Glen Burtnik

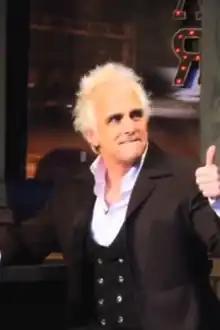

Glen Burtnik (born Glenn Burtnick; April 8, 1955) is an American singer, songwriter, entertainer and multi-instrumentalist, best known as a member of Styx from 1990-1991 and again from 1999-2003. Burtnik is originally from North Brunswick, New Jersey, in the Raritan Bayshore, of the larger Jersey Shore and lives in Asbury Park, New Jersey. Burtnik has written hit songs for Randy Travis, Patty Smyth and Don Henley. The spelling of his name has shortened a few times over the years (born Glenn Burtnick, then changed to Glen Burtnick, and finally Glen Burtnik, spelled with one N, no C).